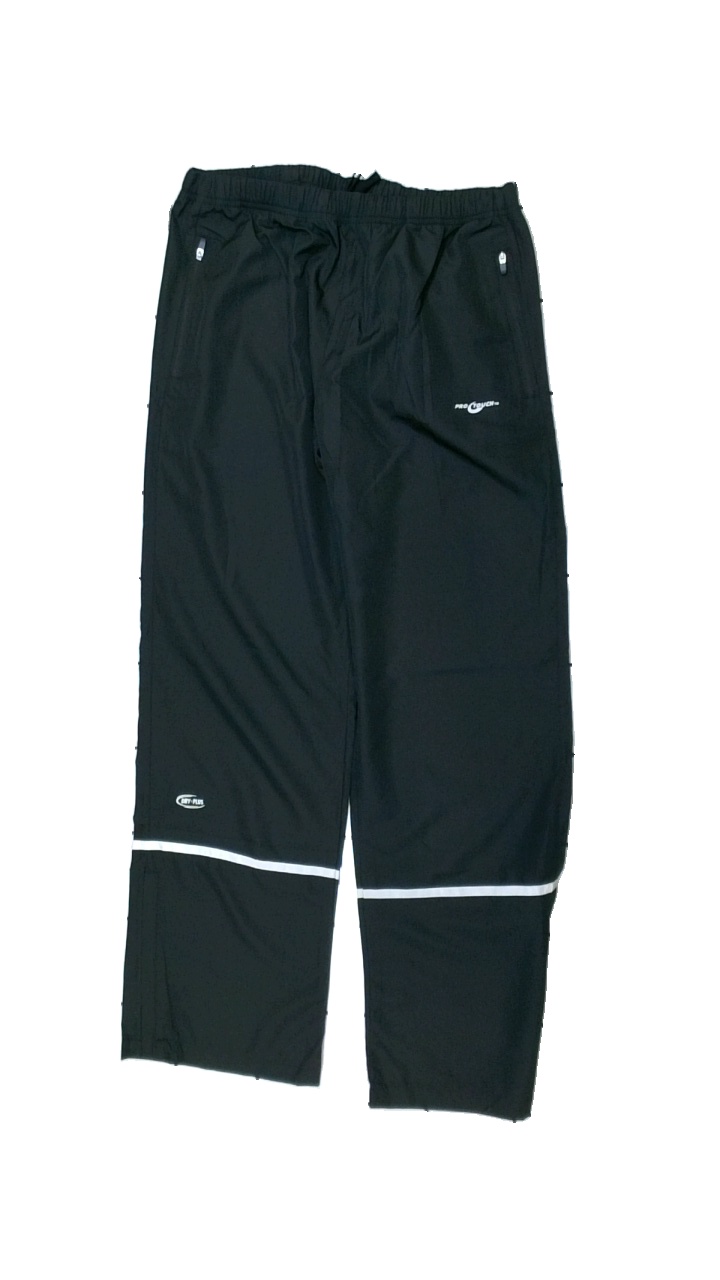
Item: Outerwear (Unisex)
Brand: Pro Touch
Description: svarta ute byxor med logga och reflexer på
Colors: Black, White
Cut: Regular
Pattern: Logo print
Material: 100% polyester
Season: Autumn
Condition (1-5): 5
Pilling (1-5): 5
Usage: Reuse
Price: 50-100